Brad Schimel

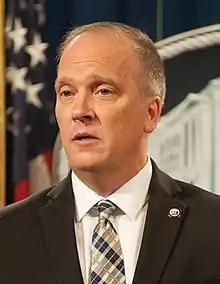
Schimel in 2018

Brad David Schimel (born February 18, 1965) is an American attorney, judge, and Republican politician from Waukesha County, Wisconsin. He has been a Wisconsin circuit court judge in Waukesha County since 2019. He previously served as the 44th attorney general of Wisconsin, from 2015 to 2019, and served as district attorney of Waukesha County from 2007 to 2015.